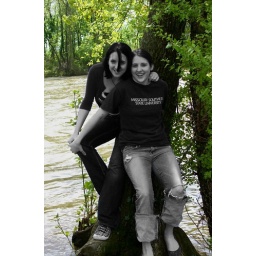
My sister and I at low water bridge after flooding in Joplin, mo